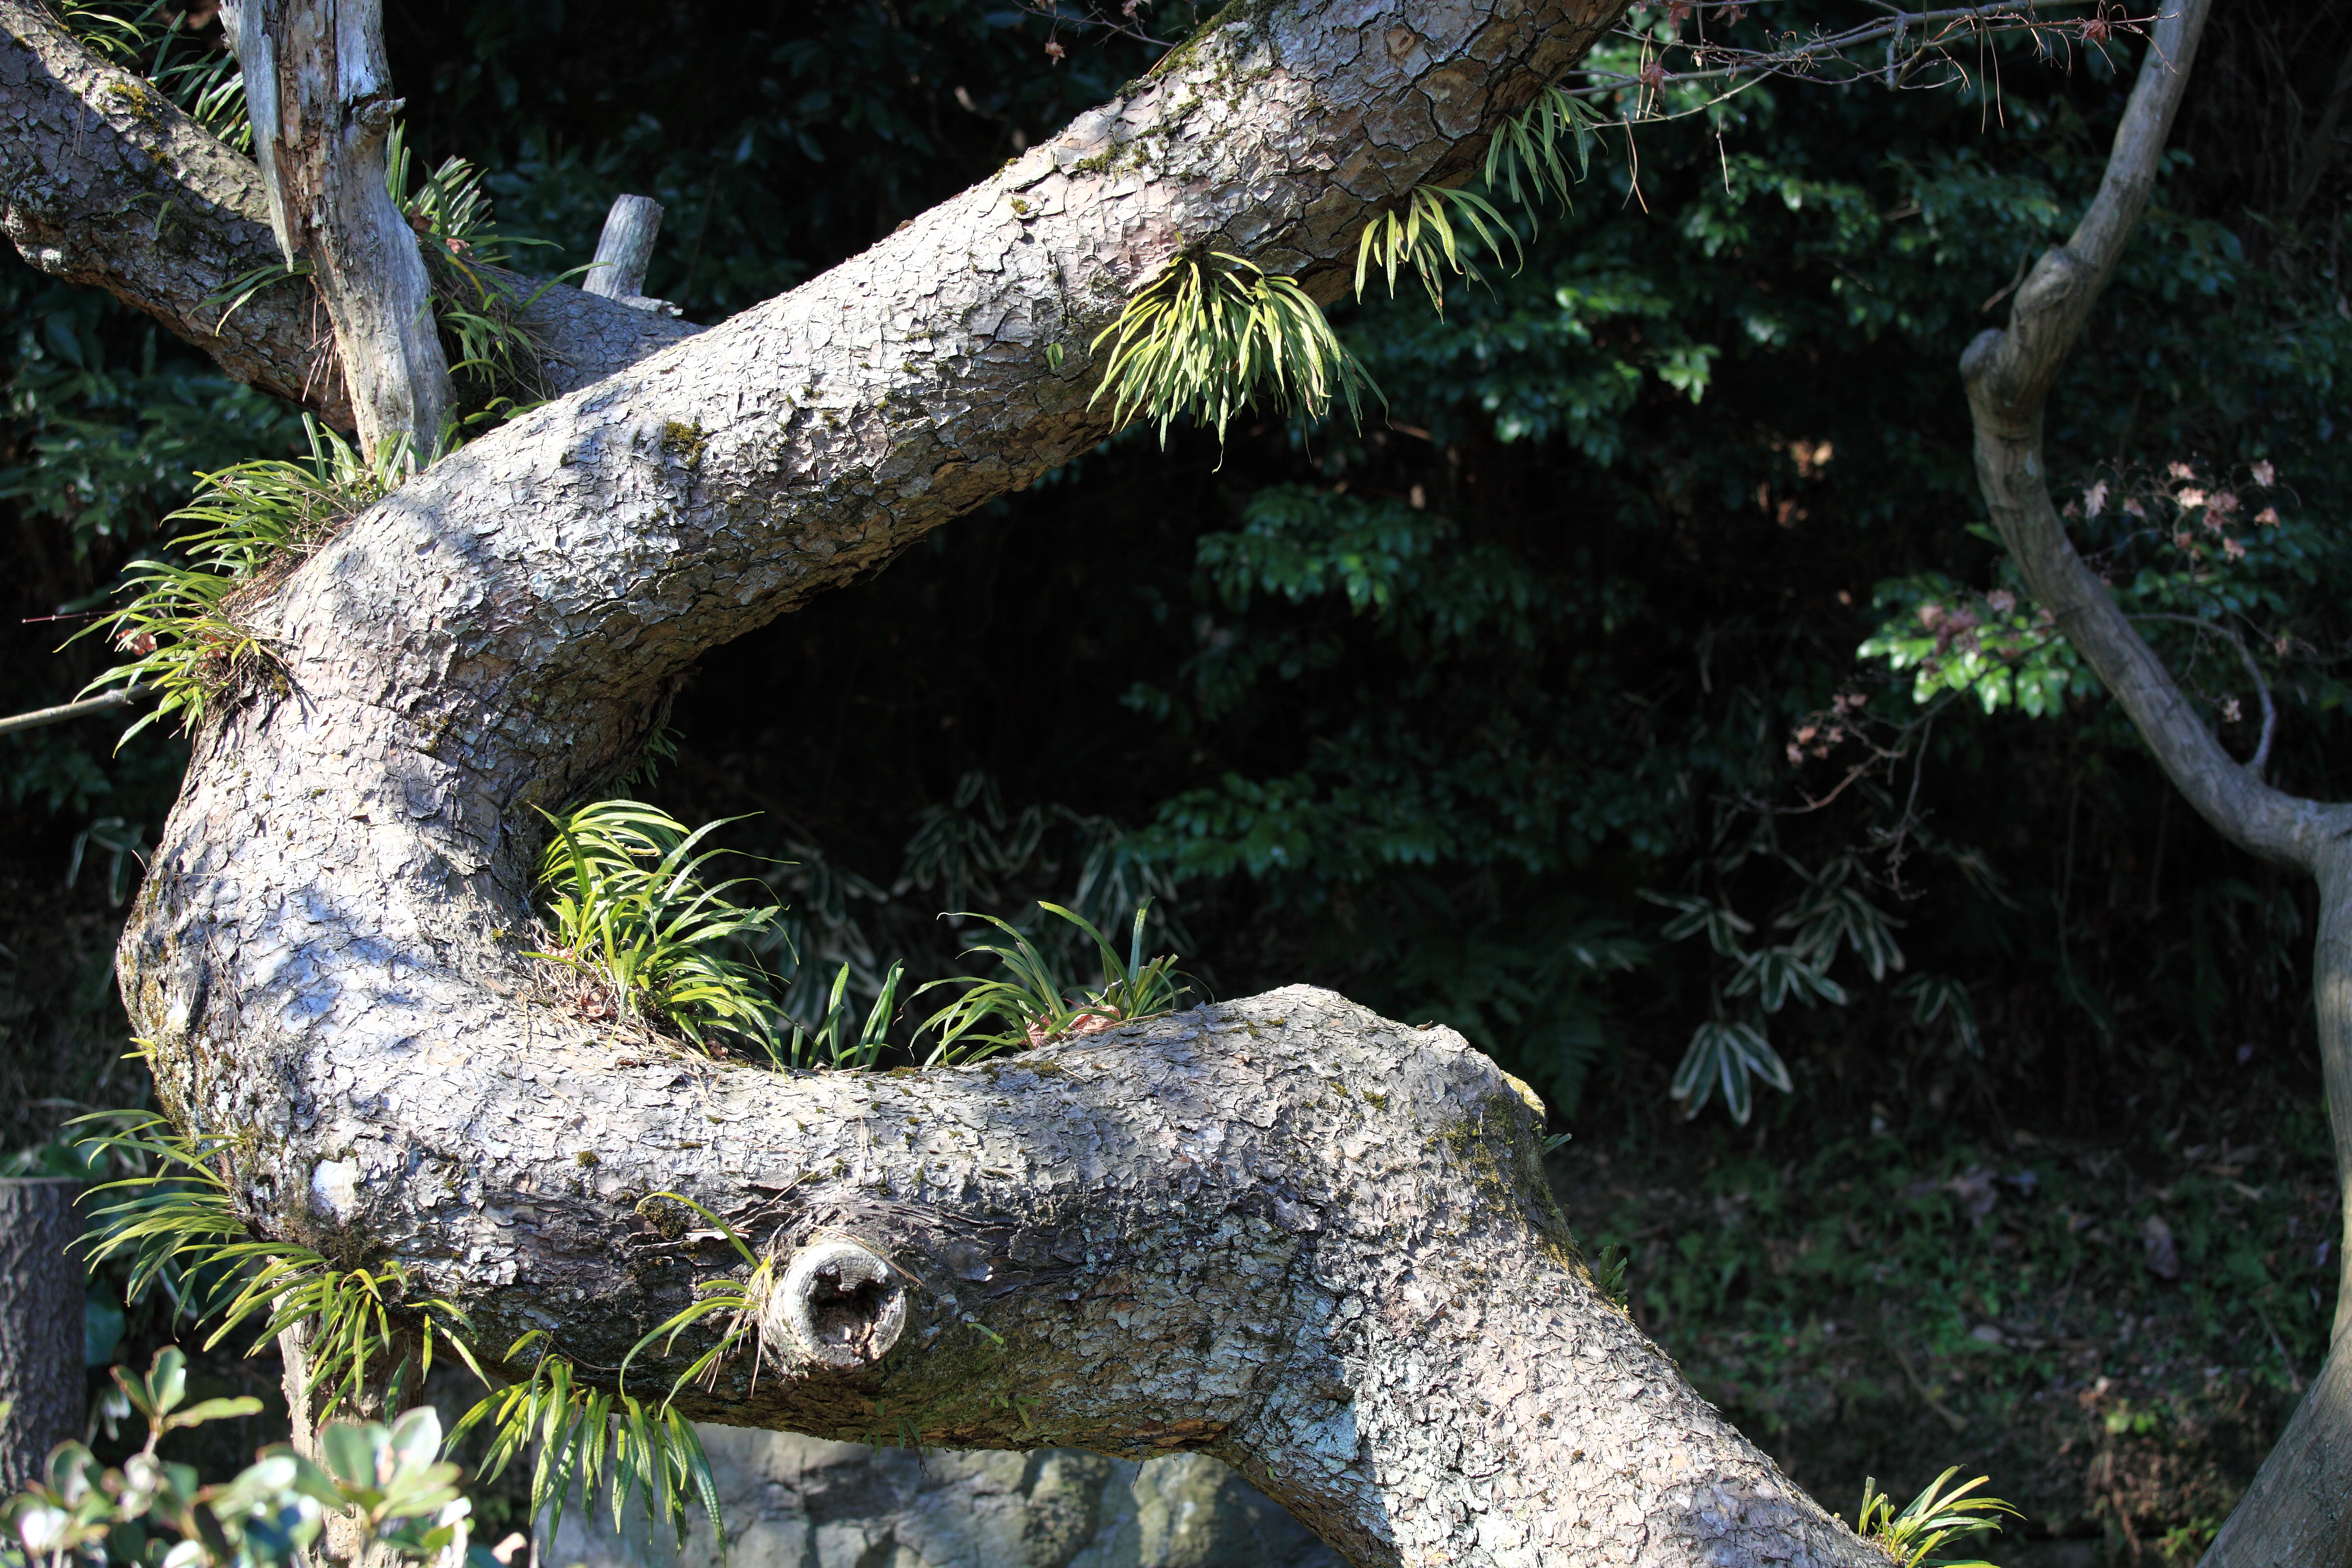
tree, forest, branch, wildlife, zoo, high, jungle, reptile, fauna, rainforest, 5d, hires, woodland, habitat, markii, hi, res, resolution, woody plant